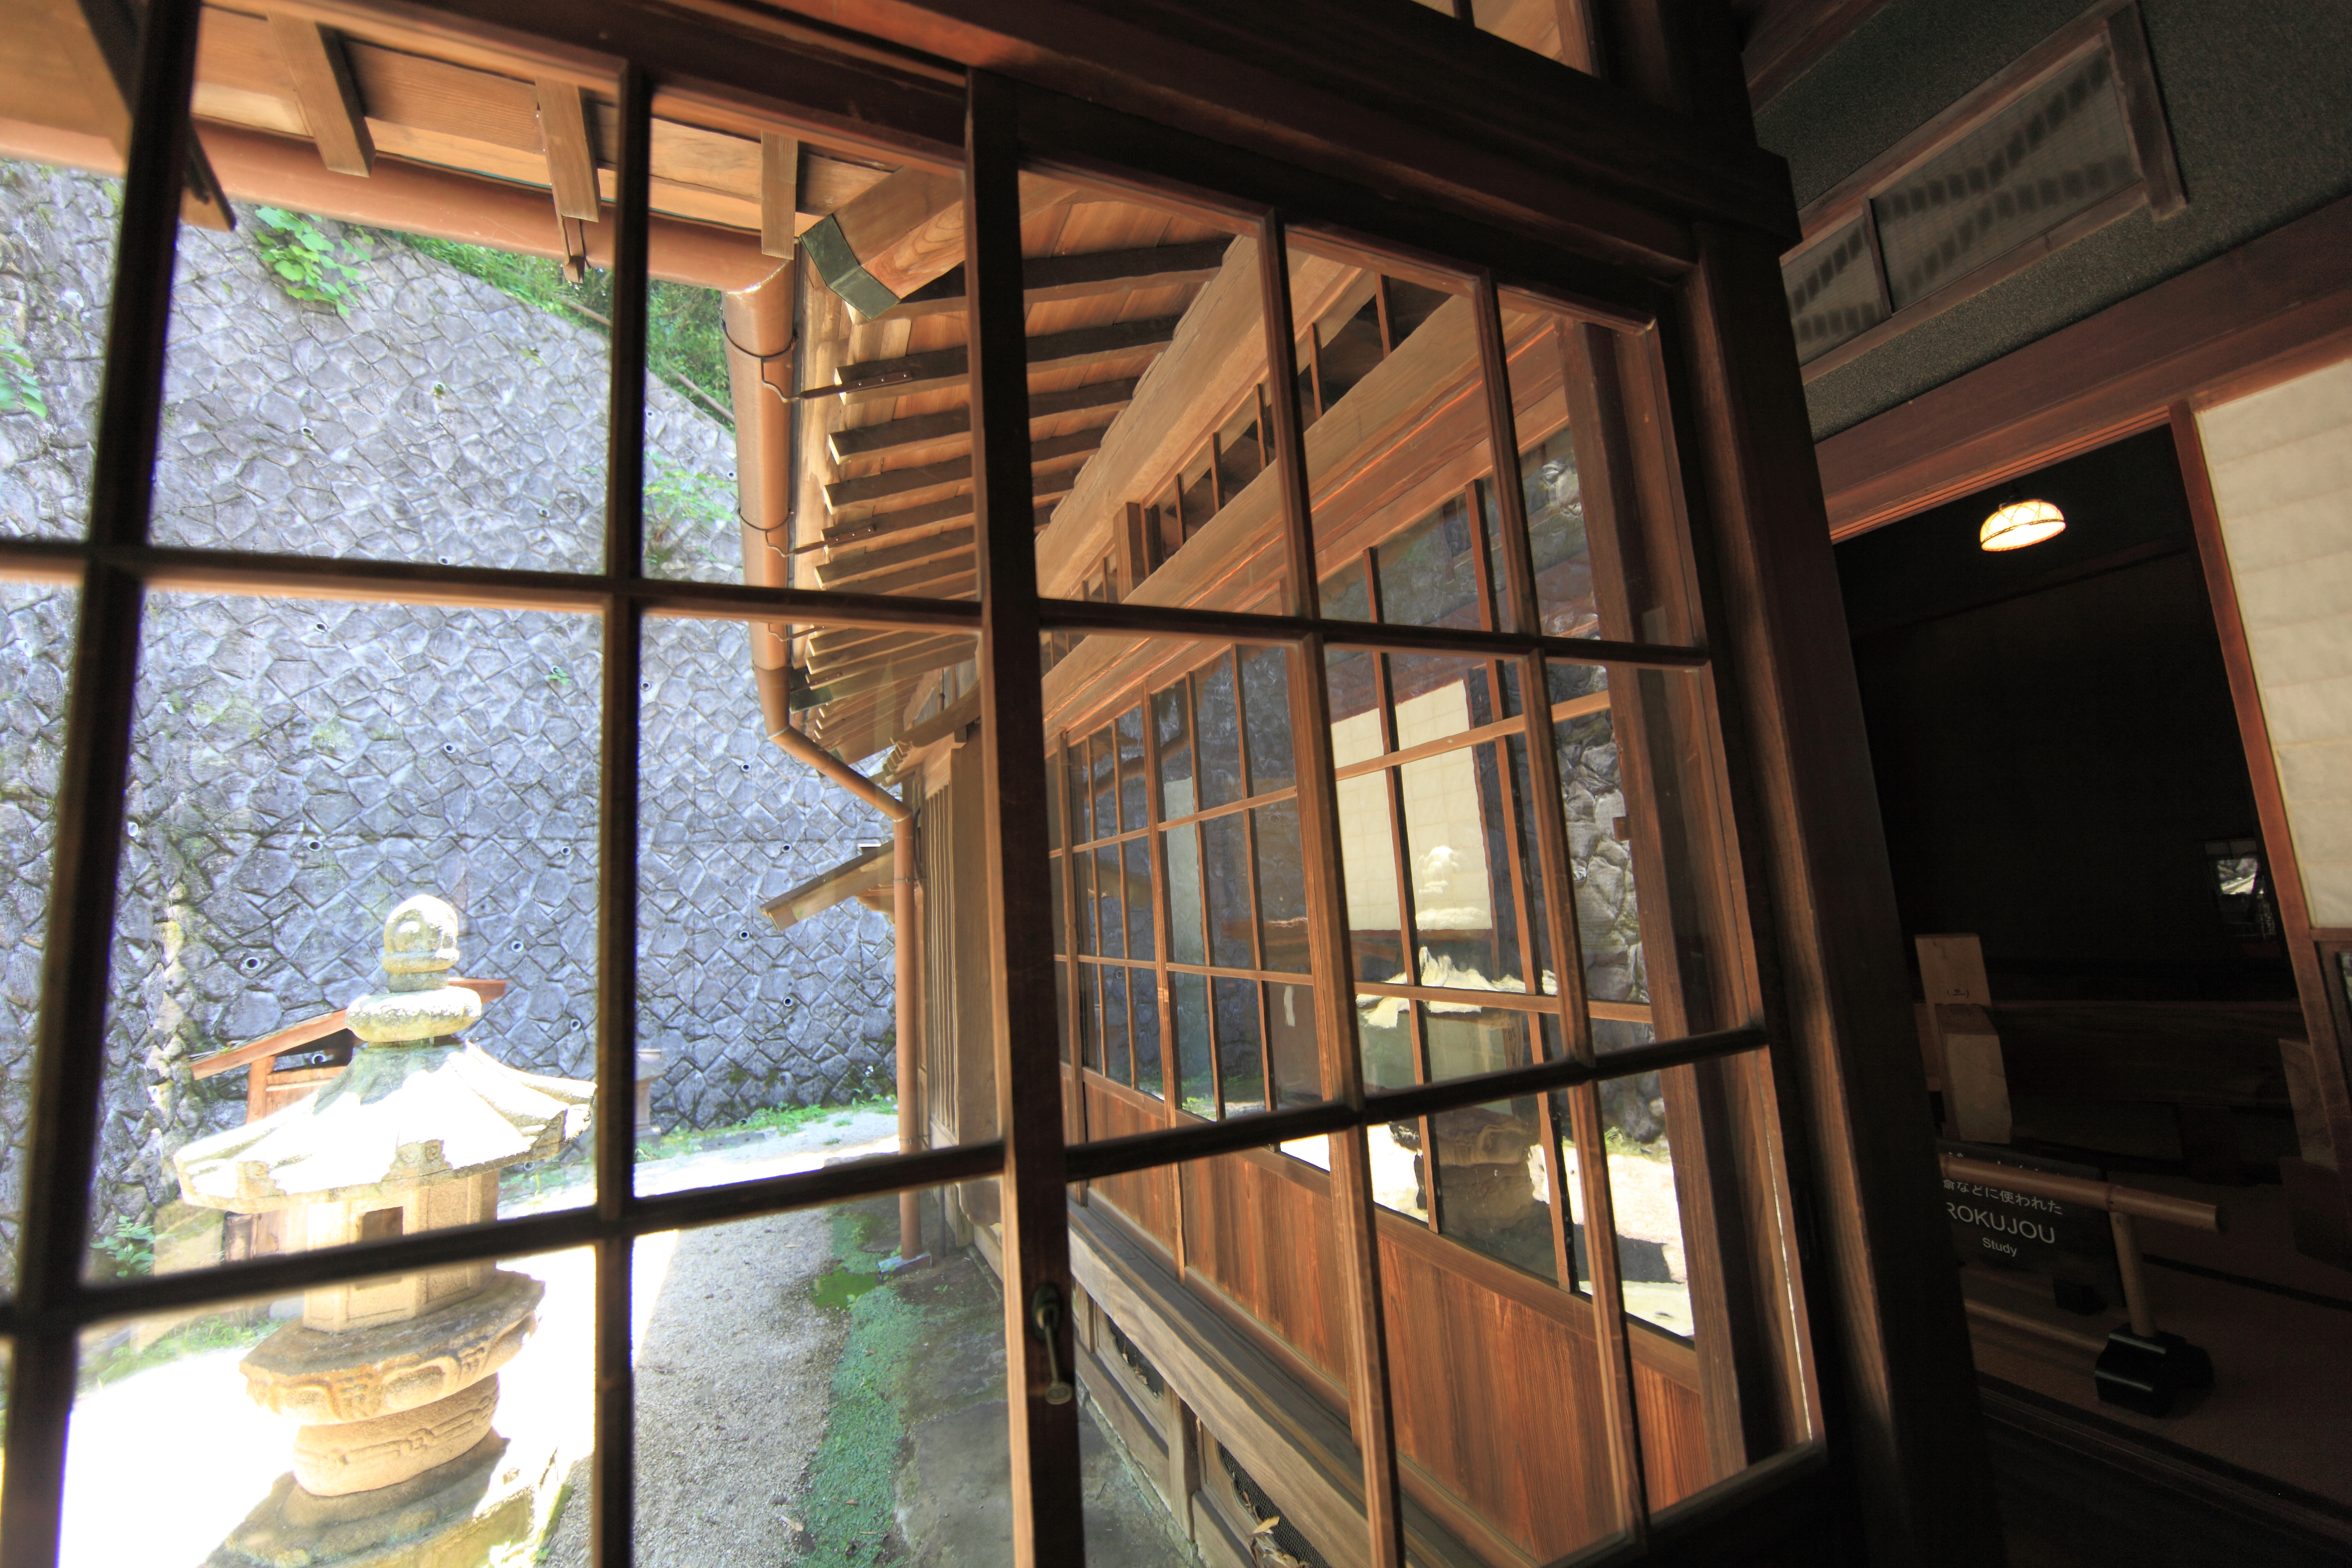
house, interior, window, glass, home, high, cottage, ancient, residence, property, room, interior design, design, japanese, 5d, style, hires, estate, markii, traditional, hi, res, resolution, canonef14mmf28liiusm